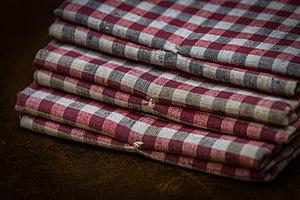
Le kelsch d’Alsace est un tissu de lin, de coton ou de métis produit en Alsace. Il est orné d’un motif de carreaux formés par le croisement de fils de couleur bleue et/ou rouge. Son nom se réfère au bleu tiré du pastel cultivé près de Cologne. Traditionnellement, ce tissu était exclusivement utilisé pour le linge de lit, mais au XXᵉ siècle d’autres pièces de linge de maison ont été réalisées en kelsch. En 2015, deux tisserands produisent encore du kelsch en Alsace, l’un à Muttersholtz, l'autre à Sentheim.